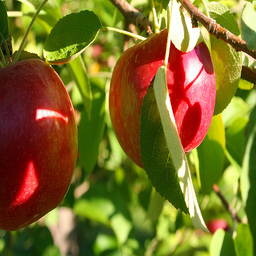
Label: Apple